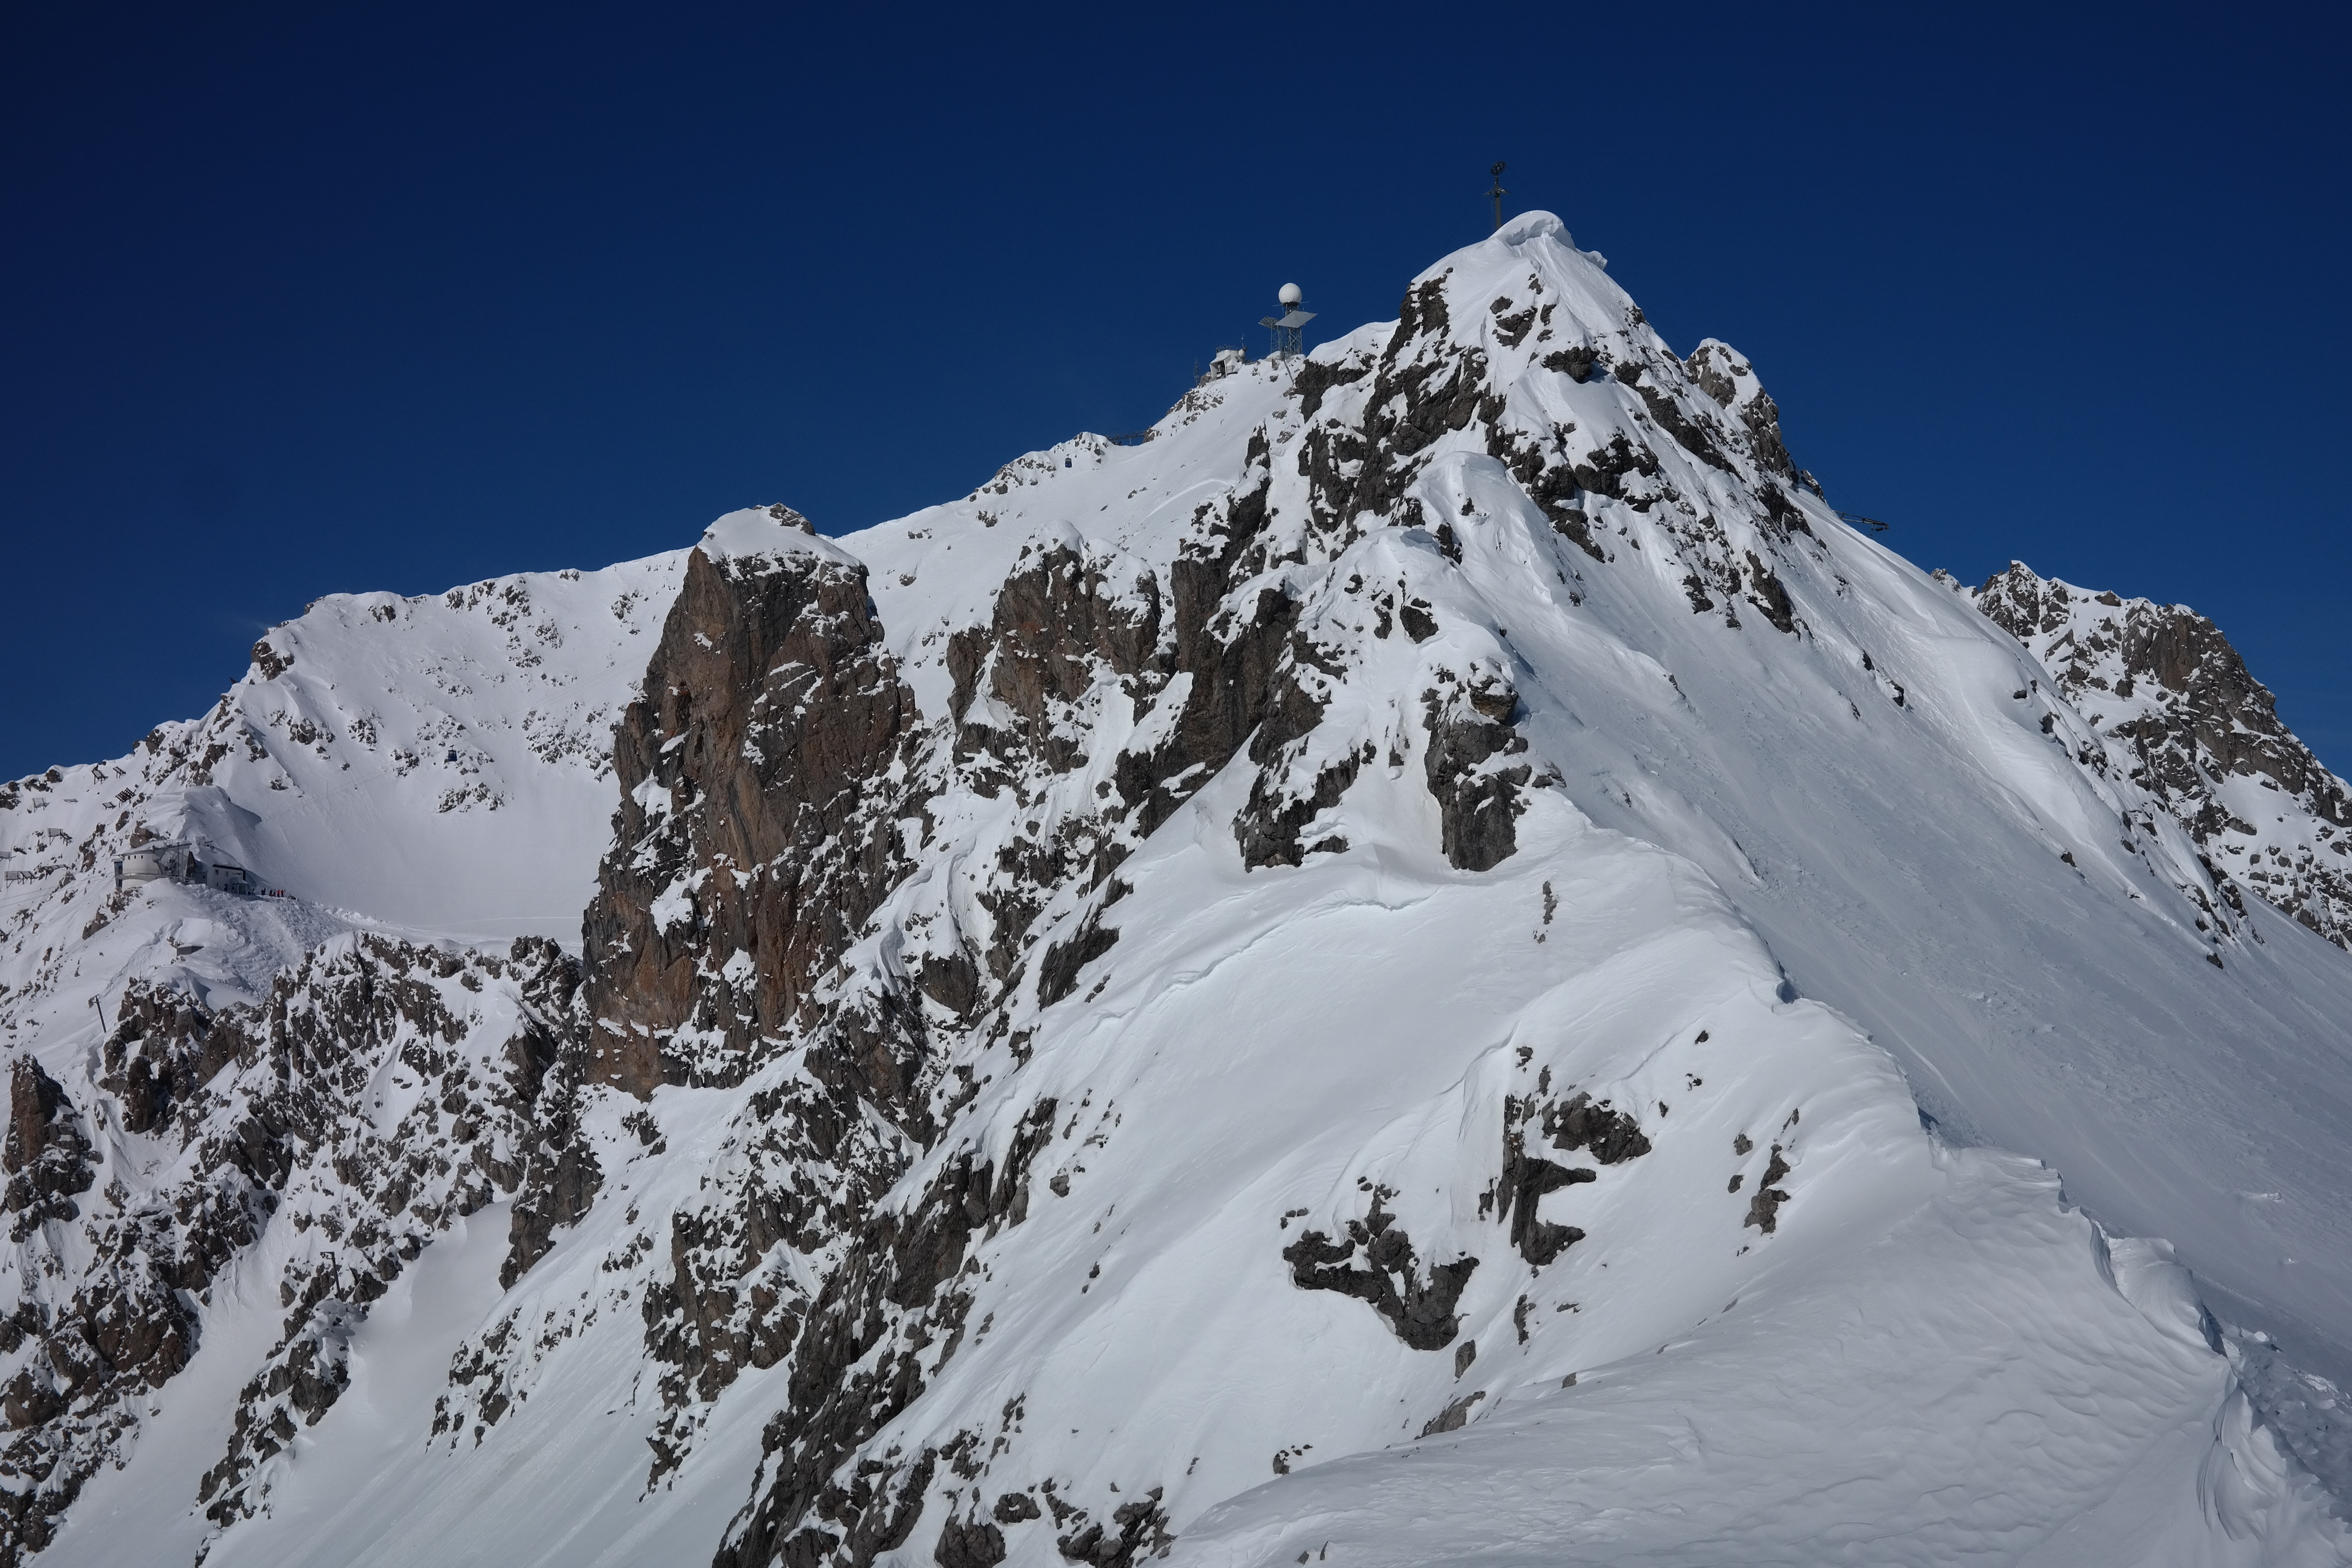
mountain, snow, winter, mountain range, weather, skiing, season, ridge, summit, mountaineering, winter sport, sports, mountains, alps, wintry, piste, landform, ski area, ski touring, mountain peaks, arlberg, ski mountaineering, mountainous landforms, geological phenomenon, ar te